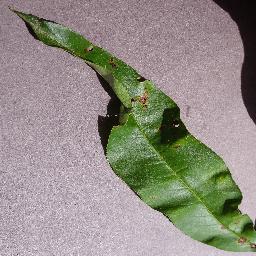
Label: Peach___Bacterial_spot